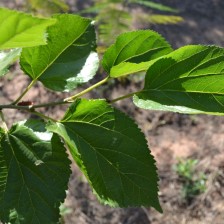
Variety: ChiangMaiBuriram60